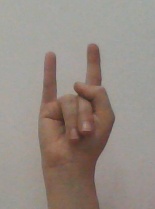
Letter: la